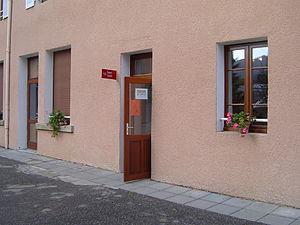
Notre-Dame du Laus - Espace enfants
Le sanctuaire marial du Laus, ou le sanctuaire de Notre-Dame du Laus est le nom donné au sanctuaire marial construit à Saint-Étienne-le-Laus, dans le département des Hautes-Alpes, sur le lieu des apparitions mariales du Laus, à Benoîte Rencurel de 1664 à 1718.